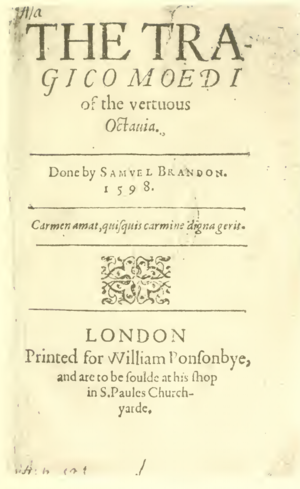
Page de titre de Virtuous Octavia de Samuel Brandon
Samuel Brandon, était un auteur dramatique de langue anglaise.